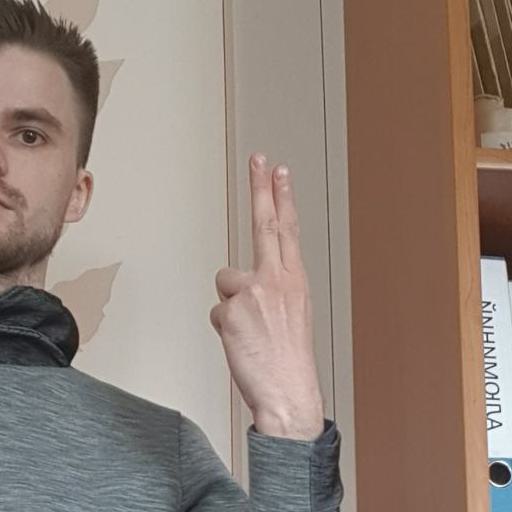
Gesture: two_up_inverted